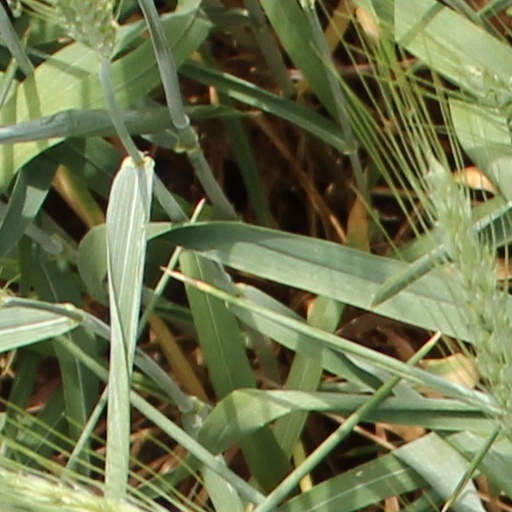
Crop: wheat